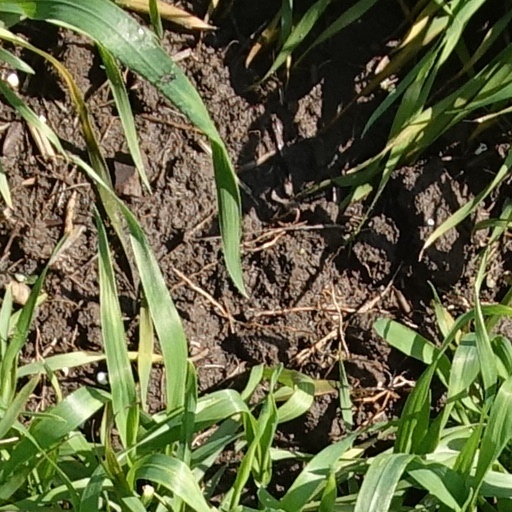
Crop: wheat